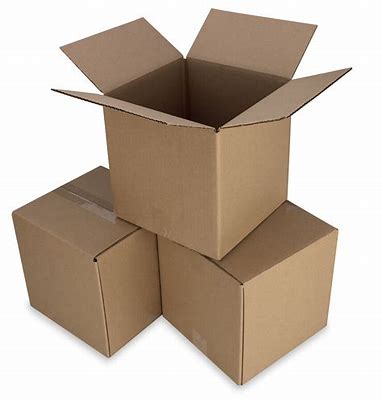
Label: cardboard